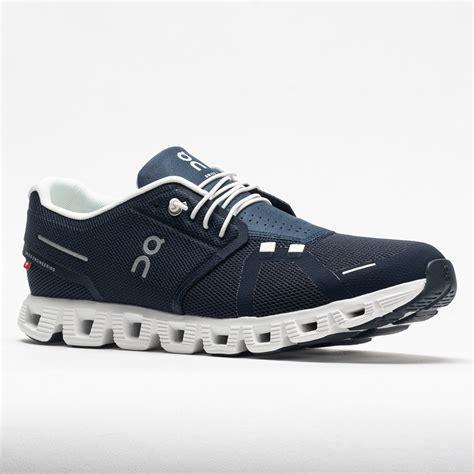
Brand: ON
Model: Cloud 5